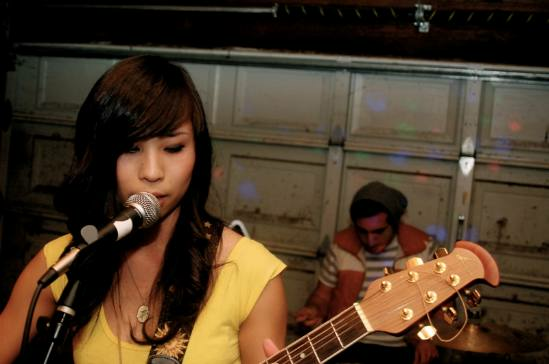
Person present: Yes